Timeline of motor vehicle brands

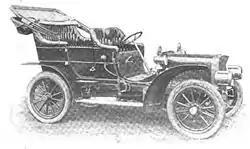
1906 American Simplex touring car

Belgium. Internal-combustion: Impéria; hybrid: Auto-Mixte